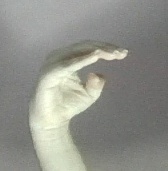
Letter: jeem